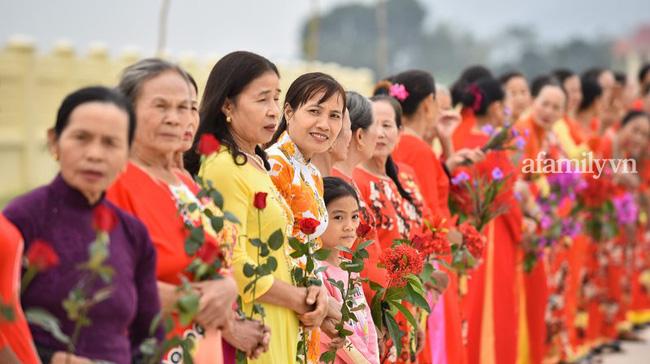
những người phụ nữ xếp thành hàng đều đang mặc áo dài